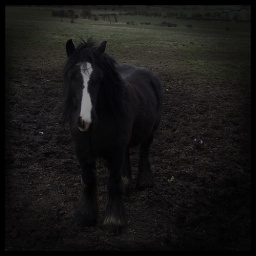
in a field near our house